Monopolies of knowledge

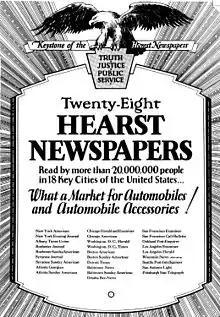
Innis pointed to the Hearst newspaper chain and its handful of powerful rivals as constituting a modern monopoly of knowledge.

Monopolies of knowledge arise when the ruling class maintains political power through control of key communications technologies. The Canadian economic historian Harold Innis developed the concept of monopolies of knowledge in his later writings on communications theories.